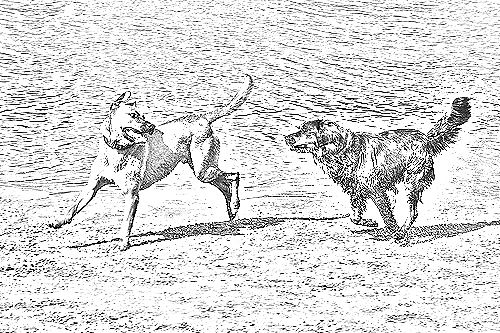
Portrait style: Sketch Portrait